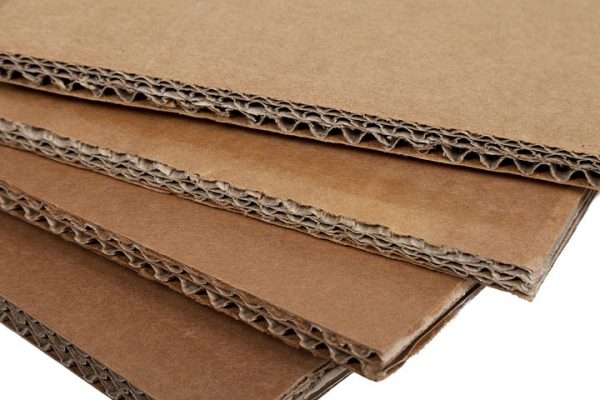
Label: cardboard